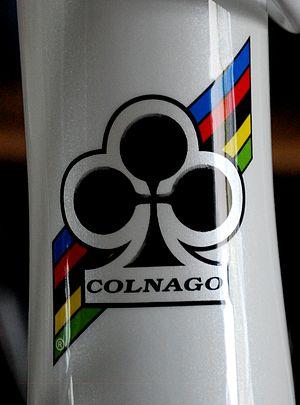
Colnago est une société italienne spécialisée dans la production de bicyclettes haut de gamme souvent utilisées par les coureurs professionnels.